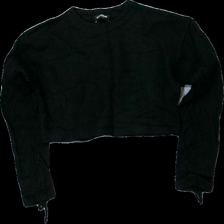
View: front
Type: Sweater
Category: Ladies
Brand: Not in the list
Brand text on label: dondup
Colors: Black
Material: 81% wool 19 acryl
Cut: Regular, Cropped
Price range: 50-100
Recommended usage: Reuse
Comment: shrinked